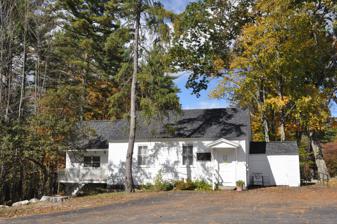
Building: Richmond School House No. 6
Country: United States of America
Year built: 1850
United States historic place Richmond School House No. 6 U.S. National Register of Historic Places Show map of New Hampshire Show map of the United States Location 19 Winchester Rd. ( NH 119 ), Richmond, New Hampshire Coordinates 42°45′19″N 72°16′27″W / 42.75528°N 72.27417°W / 42.75528; -72.27417 Area 1 acre (0.40 ha) Built 1850 ( 1850 ) NRHP reference No. 80000279 Added to NRHP November 25, 1980 The Richmond Public Library is the public library of Richmond, New Hampshire , United States. It is located in the Richmond School House No. 6 at 19 Winchester Road ( New Hampshire Route 119 ) in the village center. Built in 1850, the building is the best-preserved of the town's few surviving district schoolhouses. It was listed on the National Register of Historic Places in 1980. Description and history The Richmond Public Library stands on the west side of the small village center of Richmond, on the north side of Winchester Road west of Old Homestead Road. It is a single-story wood-frame structure, with a gabled roof and clapboarded exterior. Its main facade is three bays wide, with sash windows in the left two bays, and the main entrance in the right one, sheltered by a gabled hood with large decoratively cut supporting brackets. A small ell extends to the right, and a larger one to the left, both the result of 20th-century alterations. The interior has been completely refurbished for library use, with pine paneling, dropped ceilings, and built-in shelving. The school was the second to be built on the site, the first being a brick building which burned in 1850. This building was constructed later the same year, and served as a school until 1947. It was converted to library use in 1962. Alterations at that time and in 1974 included the removal of a belfry , the addition of an extension to the west (which included a below-grade fireproof vault for archives), and of the pedimented entrance cover. See also National Register of Historic Places listings in Cheshire County, New Hampshire References